Good Roads Movement

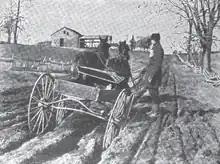
Advocacy efforts frequently focused on farmers' plight — Illinois, 1903

At the turn of the twentieth century, interest in the bicycle began to wane in the face of increasing interest in automobiles. Subsequently, other groups took the lead in the road lobby. As the automobile was developed and gained momentum, organizations developed such cross-county projects as the coast-to-coast east–west Lincoln Highway in 1913, headed by auto parts and auto racing magnate Carl G. Fisher, and later his north–south Dixie Highway in 1915, which extended from Canada to Miami, Florida.